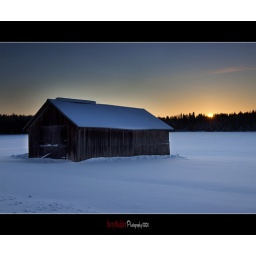
A barn in a field